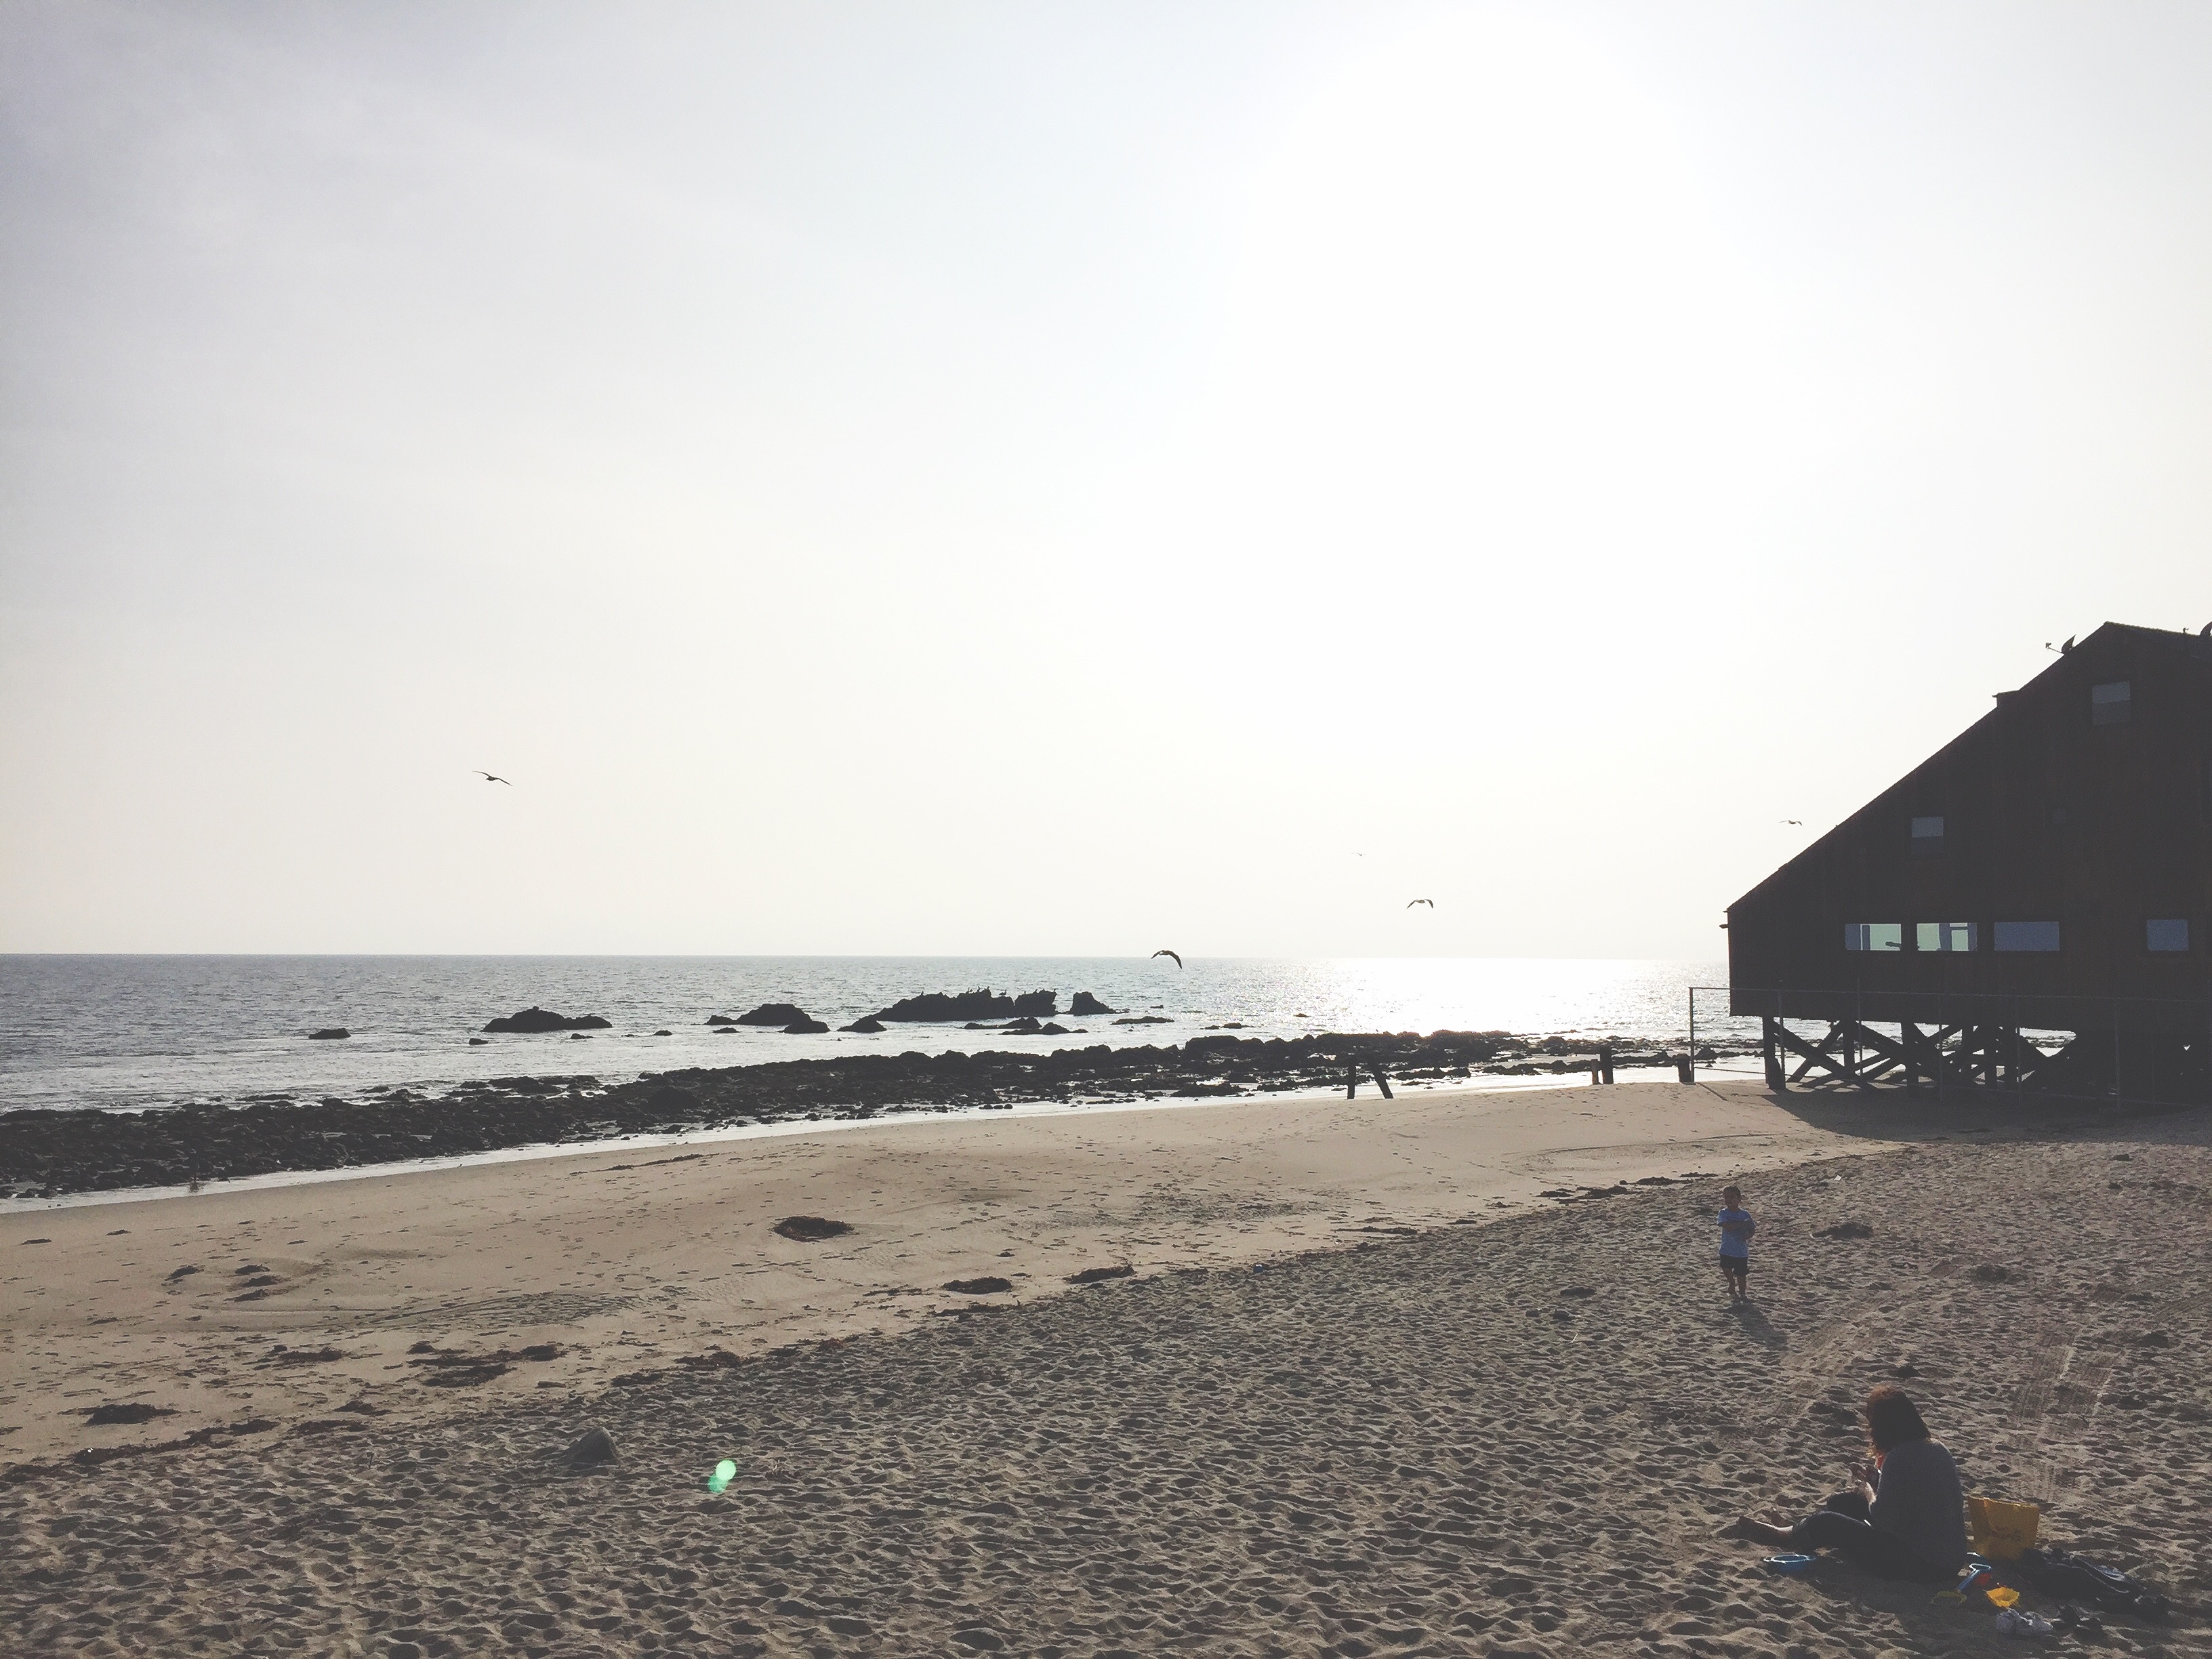
beach, sea, coast, sand, ocean, horizon, shore, wave, wind, bay, body of water, cape